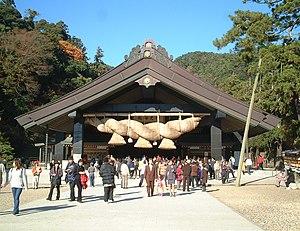
Le shimenawa est une corde sacrée utilisée au Japon, constituée de torsades de paille de riz plus ou moins grosses en fonction de l'utilisation, et tressée de gauche à droite. Le shimenawa délimite généralement une enceinte sacrée et particulièrement l'aire de pureté d'un sanctuaire shinto mais il est populairement placé aux pas de portes lors des évènements du calendrier shinto ou bien autour d'un autel kamidana. Lorsqu'il entoure un rocher ou un arbre, le shimenawa montre qu'il s'agit d'un territoire du domaine du kami et donc que tout type de pollution doit en être exclu. On y pend souvent des nusa, sortes de gohei, ou des épis de riz.